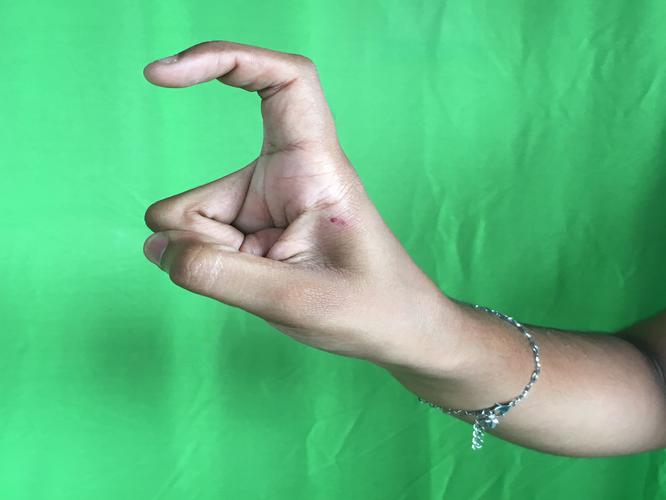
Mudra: Tamarachudam
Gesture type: single_hand